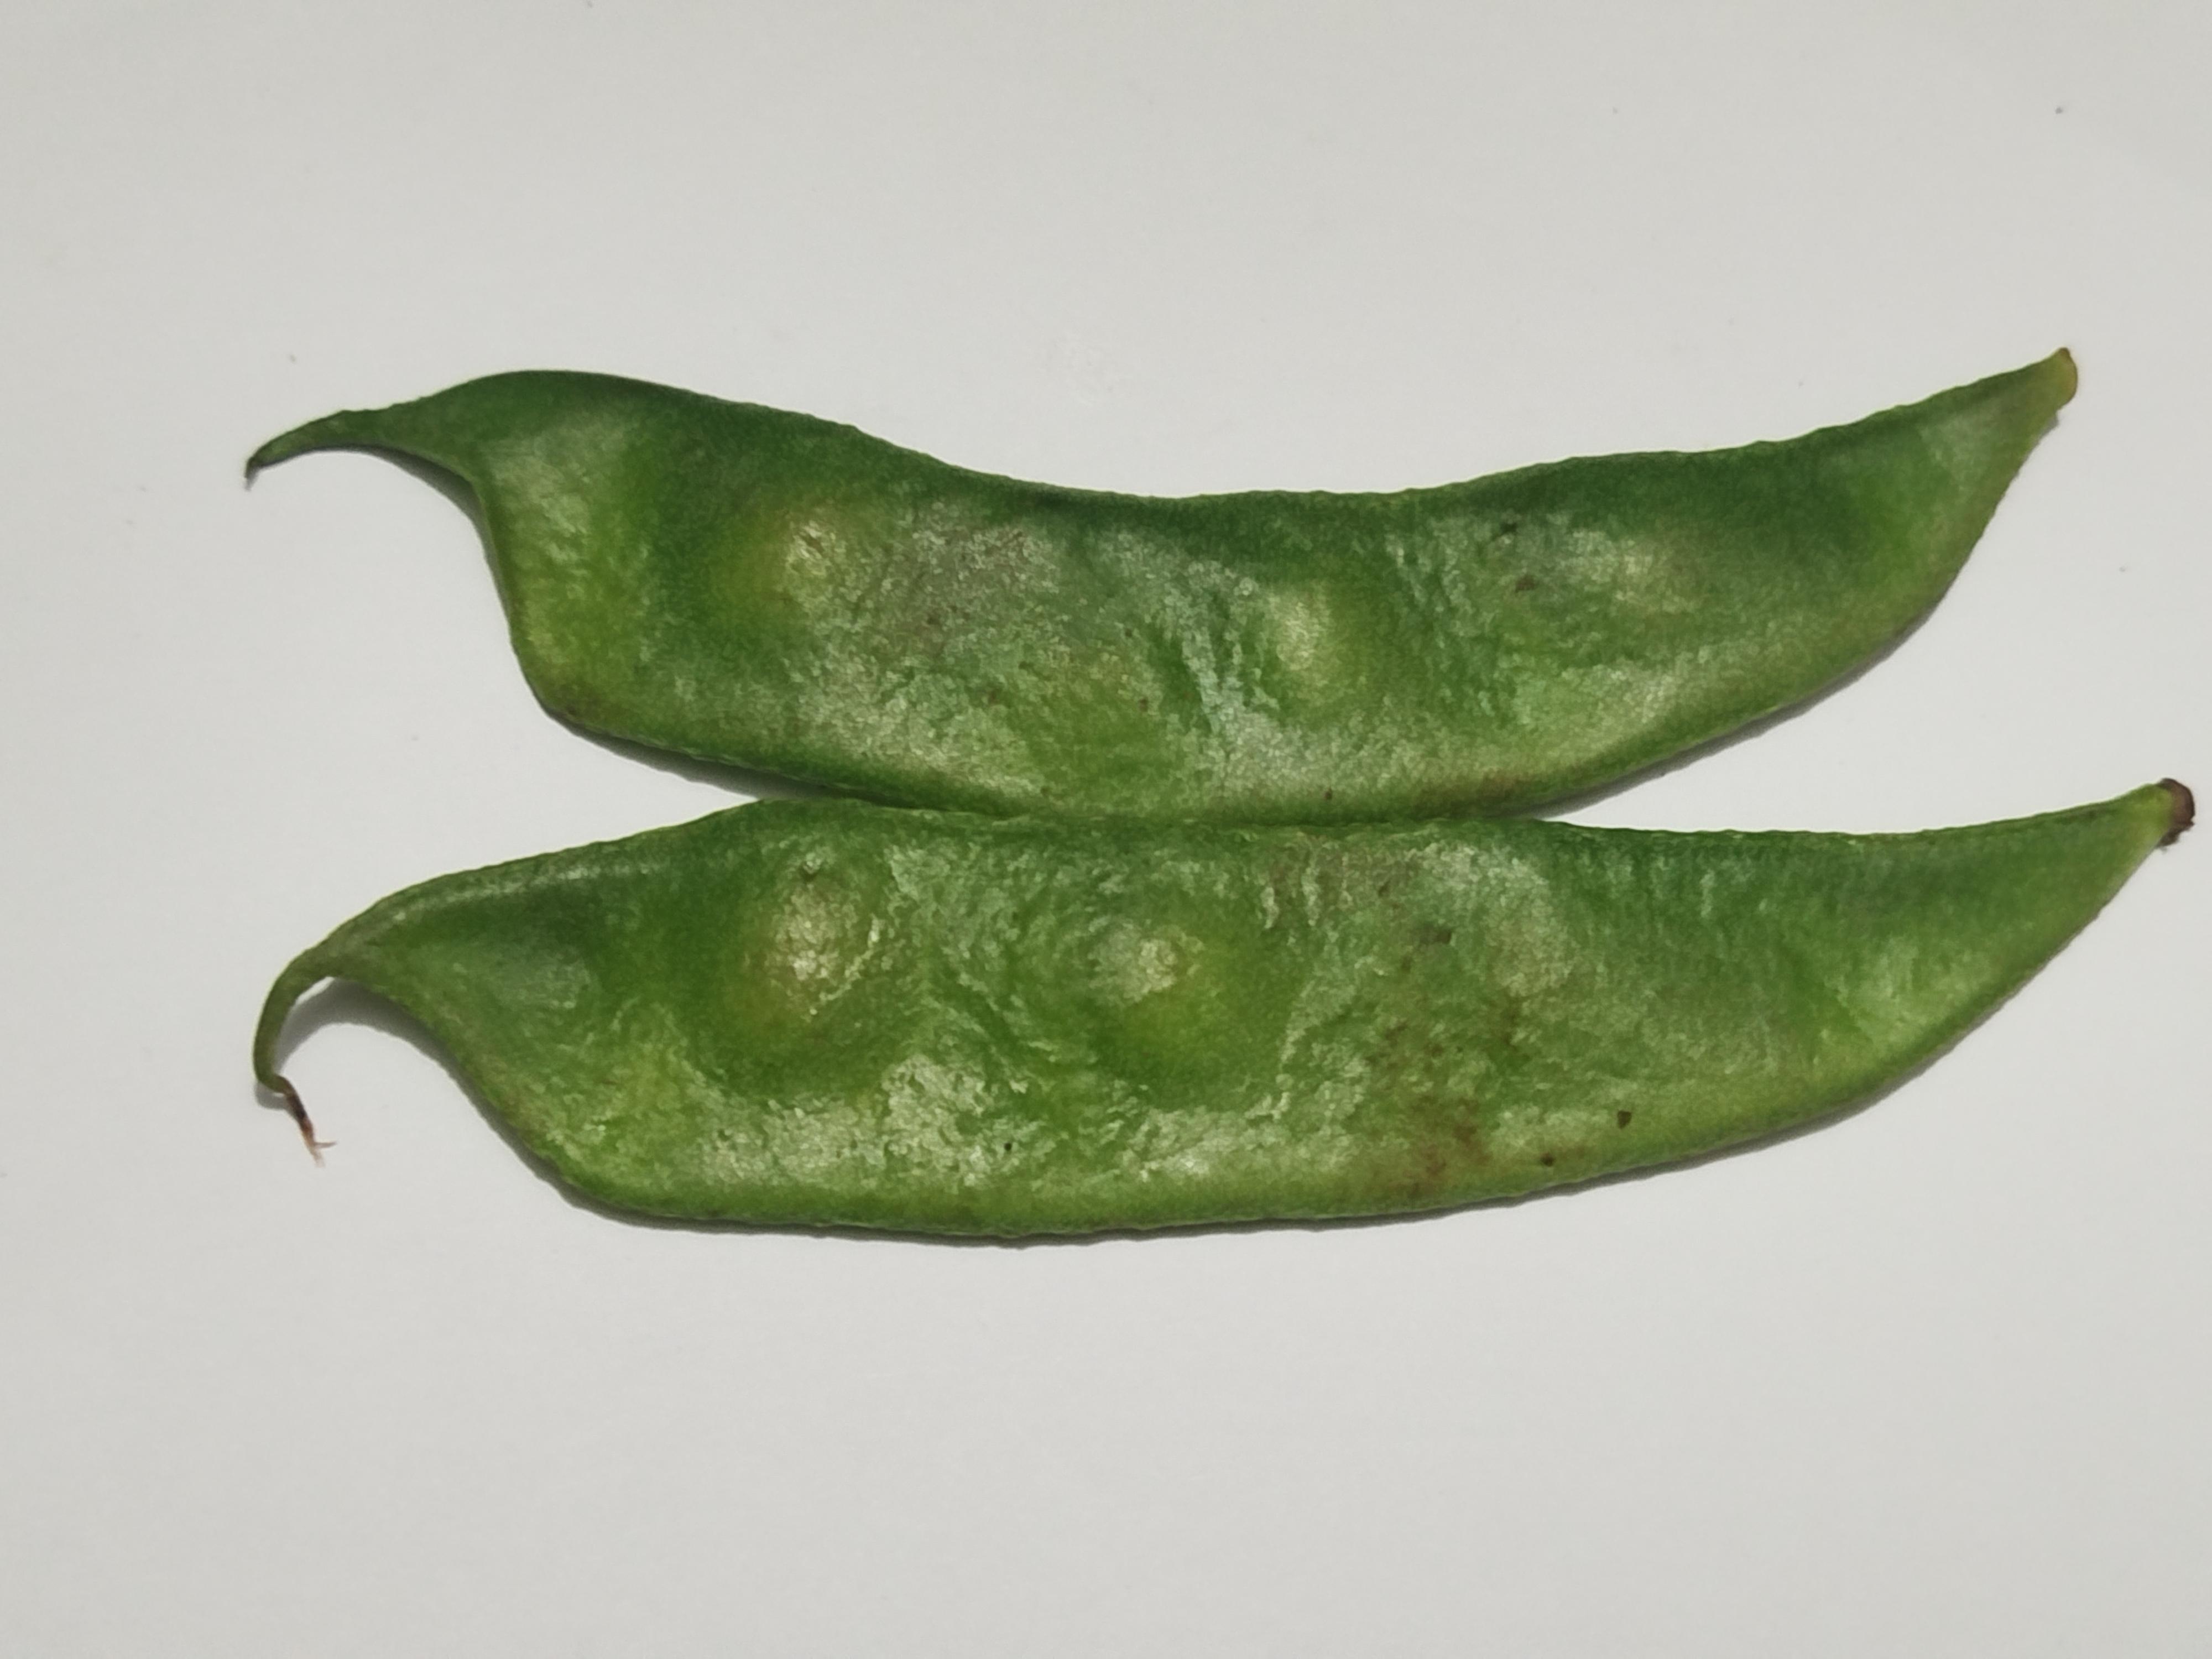
Label: Bean